Thulasidas

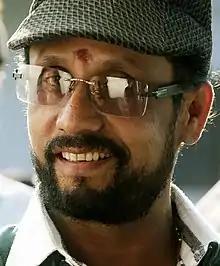

Thulasidas is an Indian film and serial director who works in the South Indian film industry, predominantly in Malayalam cinema.